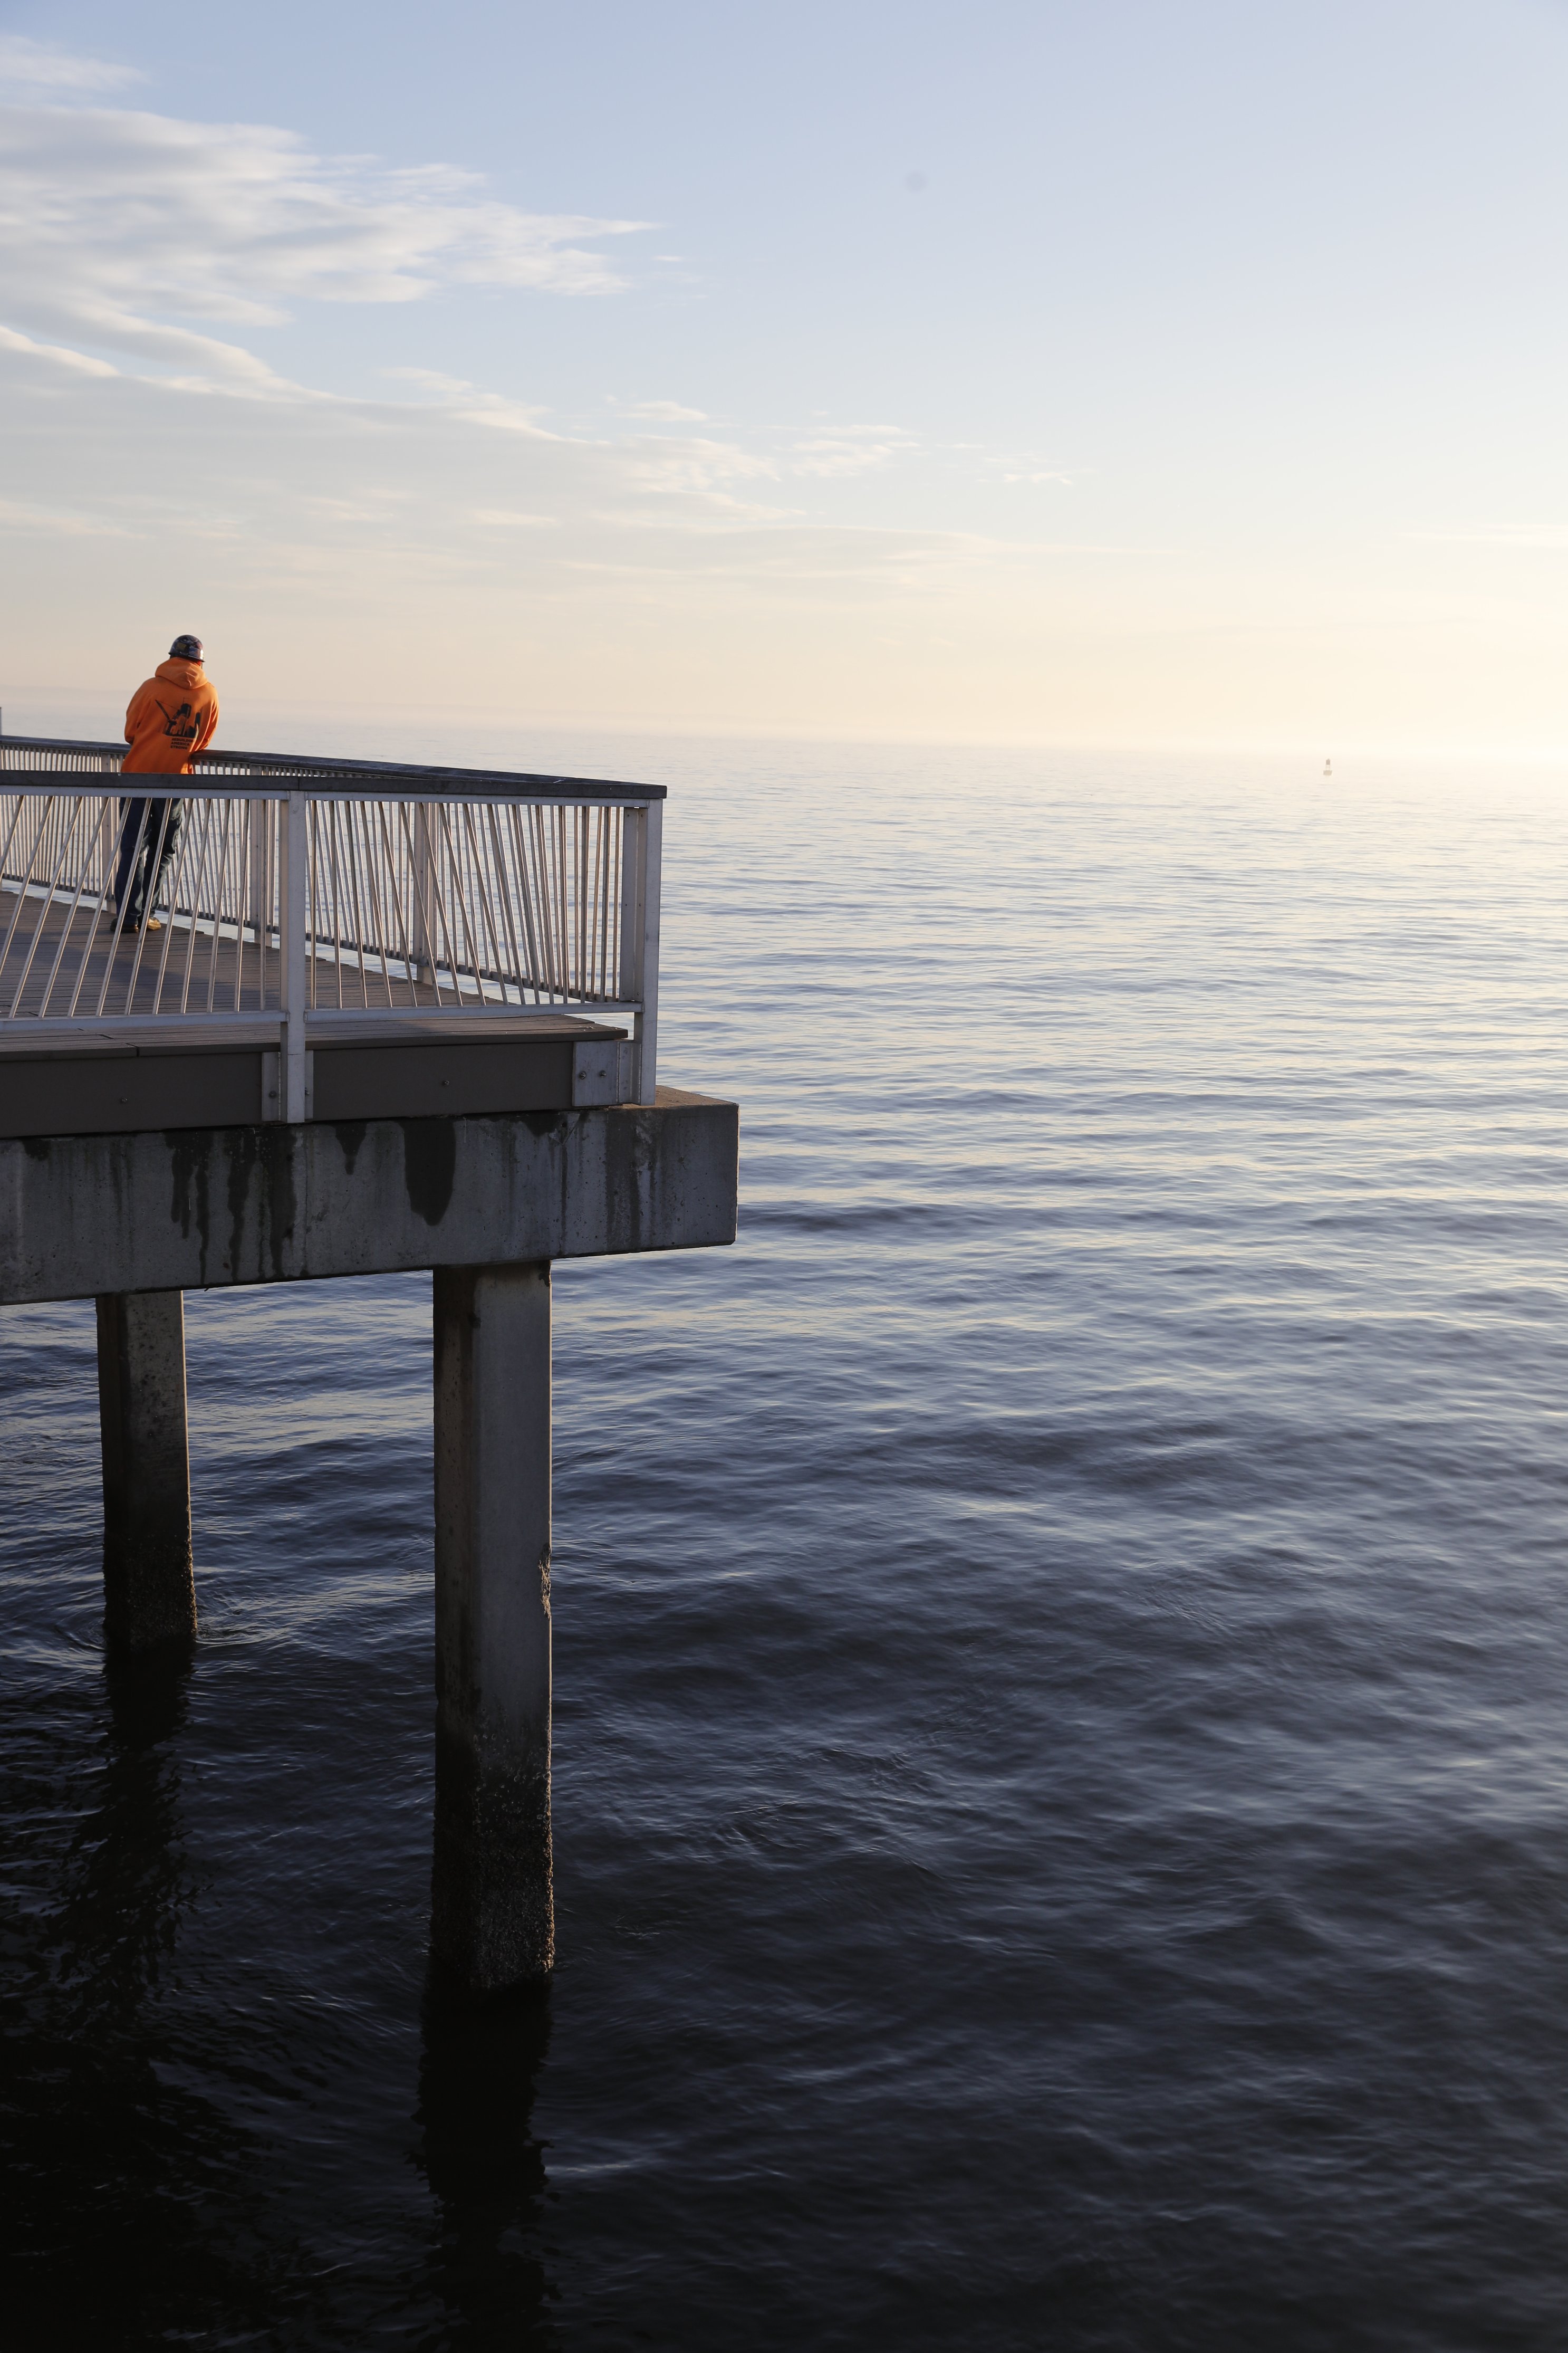
water, sea, pier, sky, ocean, horizon, wave, calm, morning, sound, cloud, shore, coast, tree, vacation, tide, dock, beach, evening, nonbuilding structure, wind wave, lake, channel